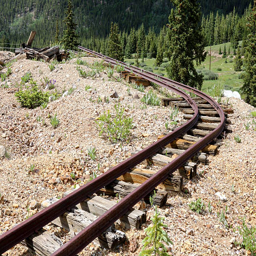
old curving damaged railroad track into the abyss